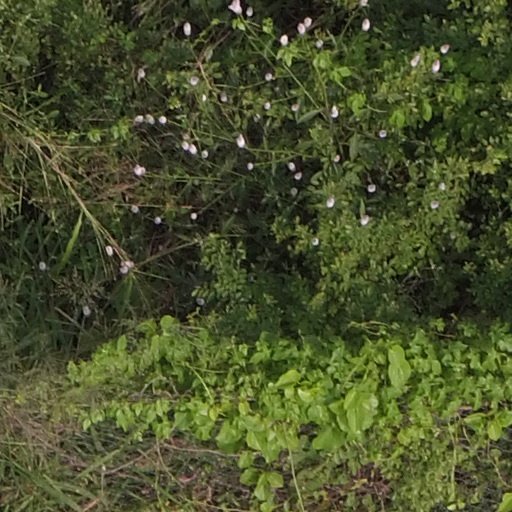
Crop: maize; corn